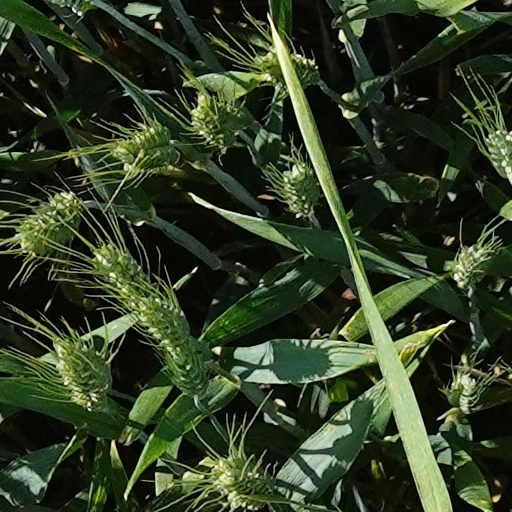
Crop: wheat